Commiphora wightii

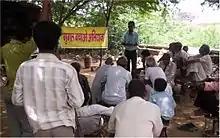
'Save Guggul Movement' in Rajasthan, India

Because of its use in traditional medicine, "C. wightii" has been overharvested, and has become so scarce in its two habitats in India—Gujarat and Rajasthan—that the World Conservation Union (IUCN) has enlisted it in its IUCN Red List of threatened species. Several efforts are in place to address this situation. India's National Medicinal Plants Board launched a project in Kutch District to cultivate of guggal, while a grass-roots conservation movement, led by IUCN associate Vineet Soni, has been started to educate guggal growers and harvesters in safe, sustainable harvesting methods.